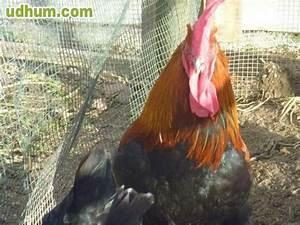
chicken